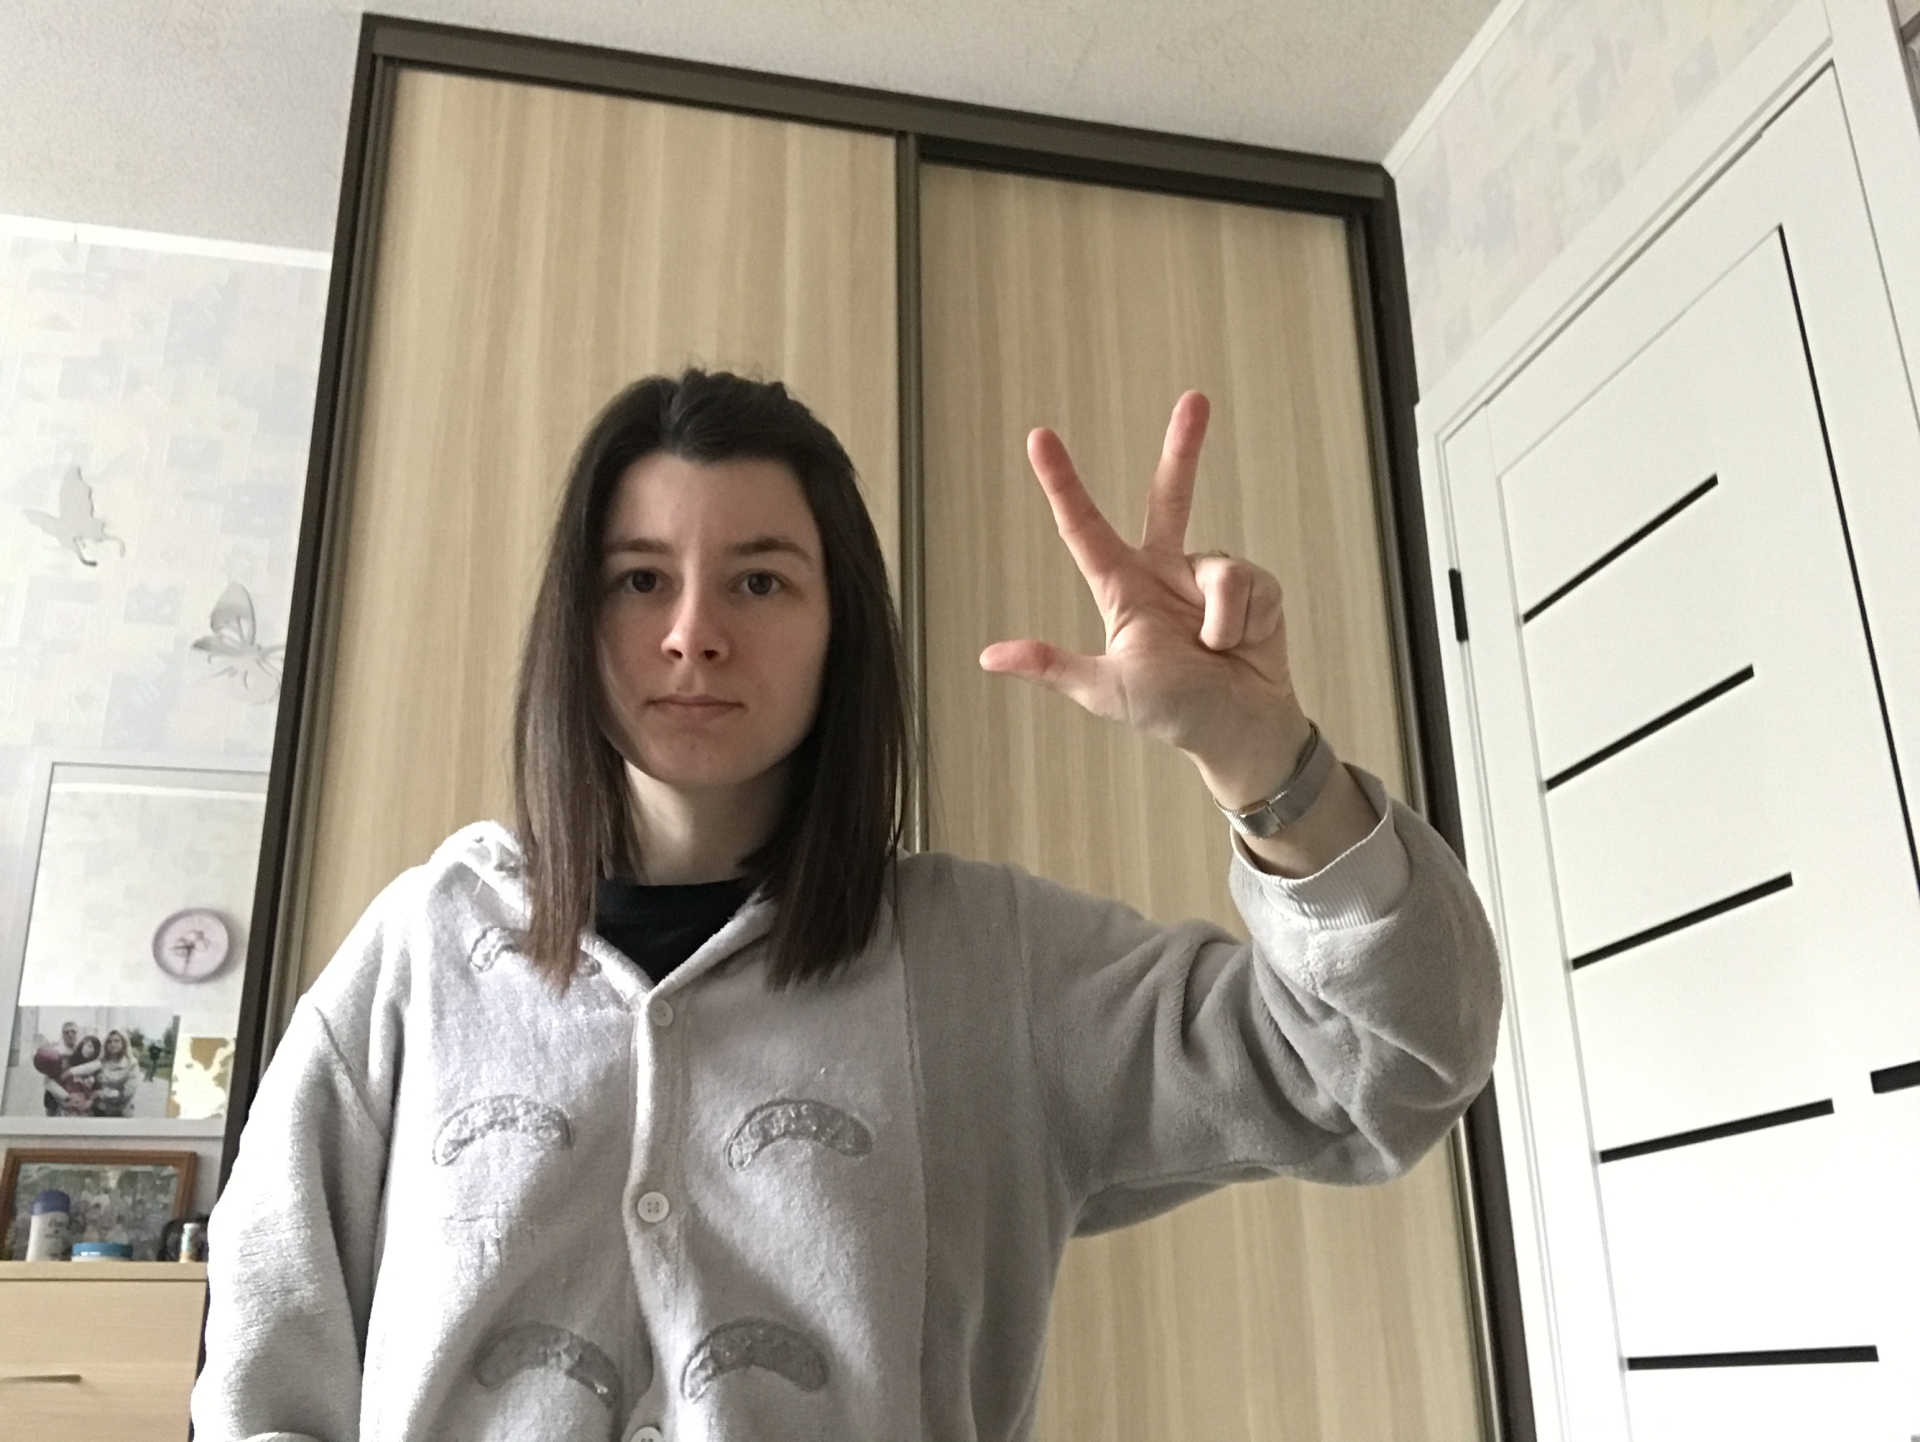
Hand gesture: three2